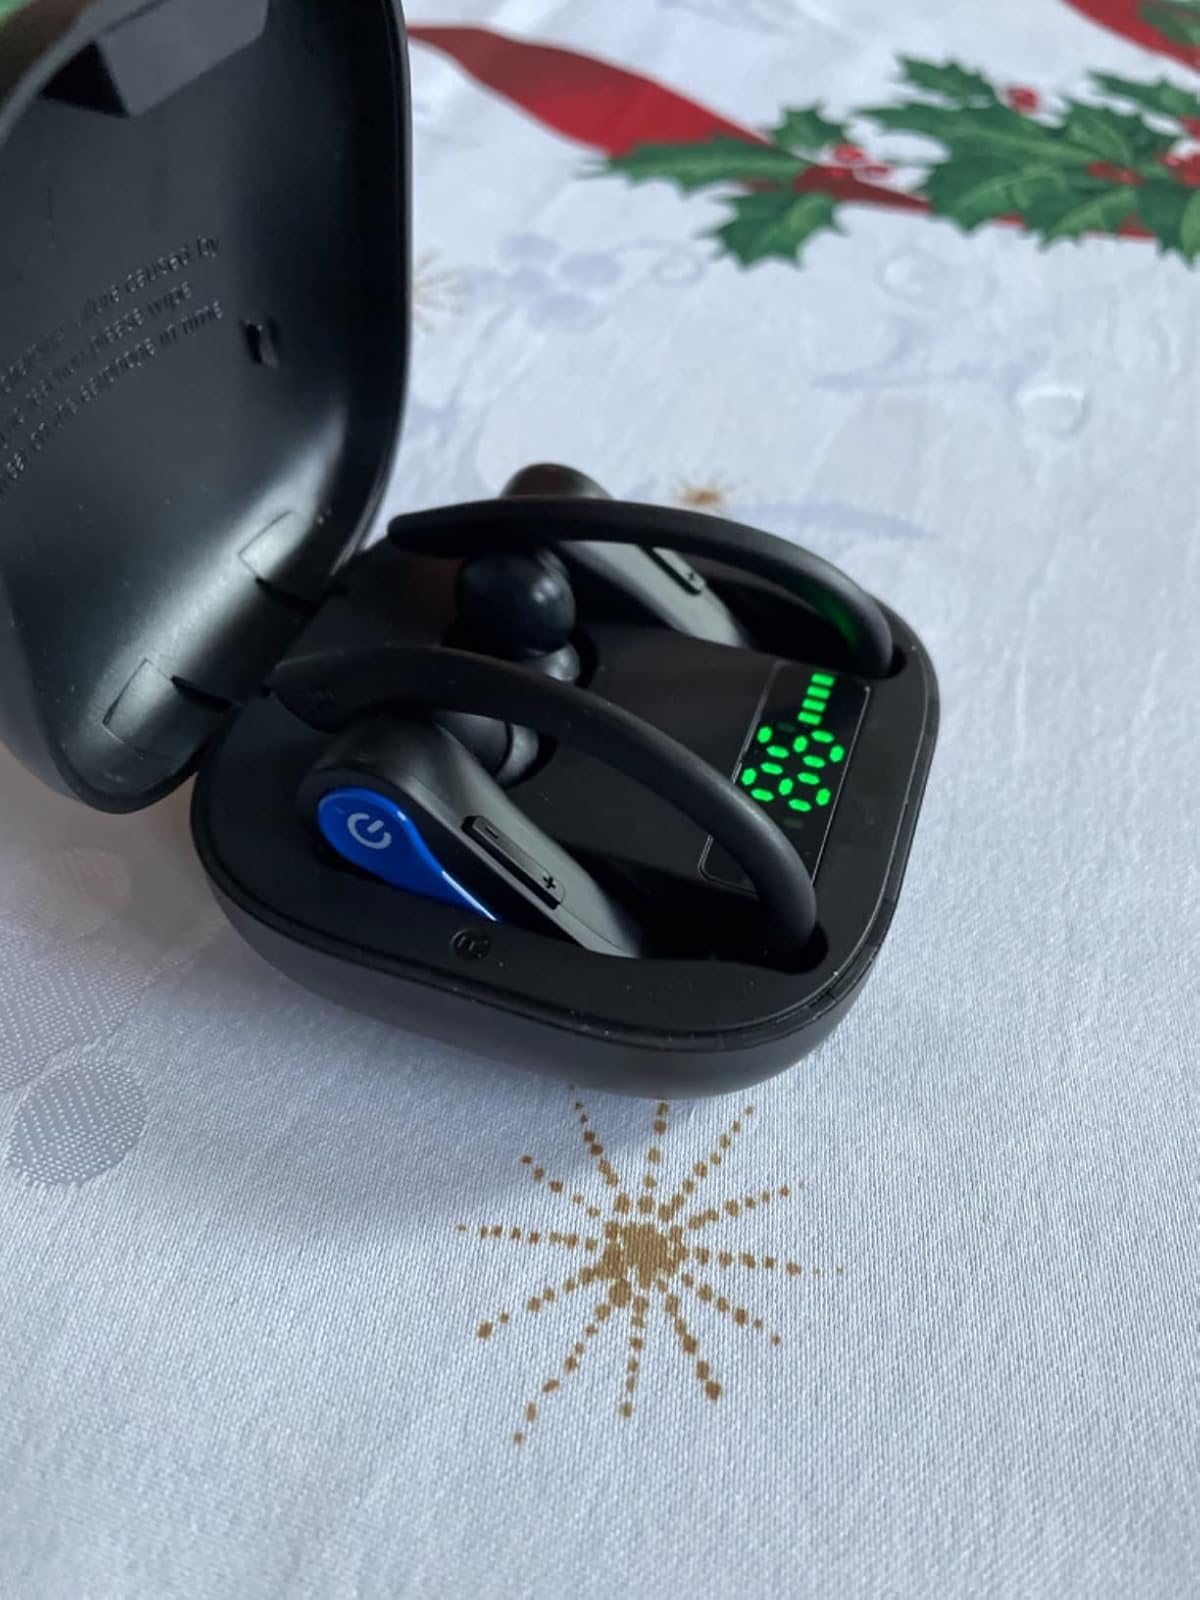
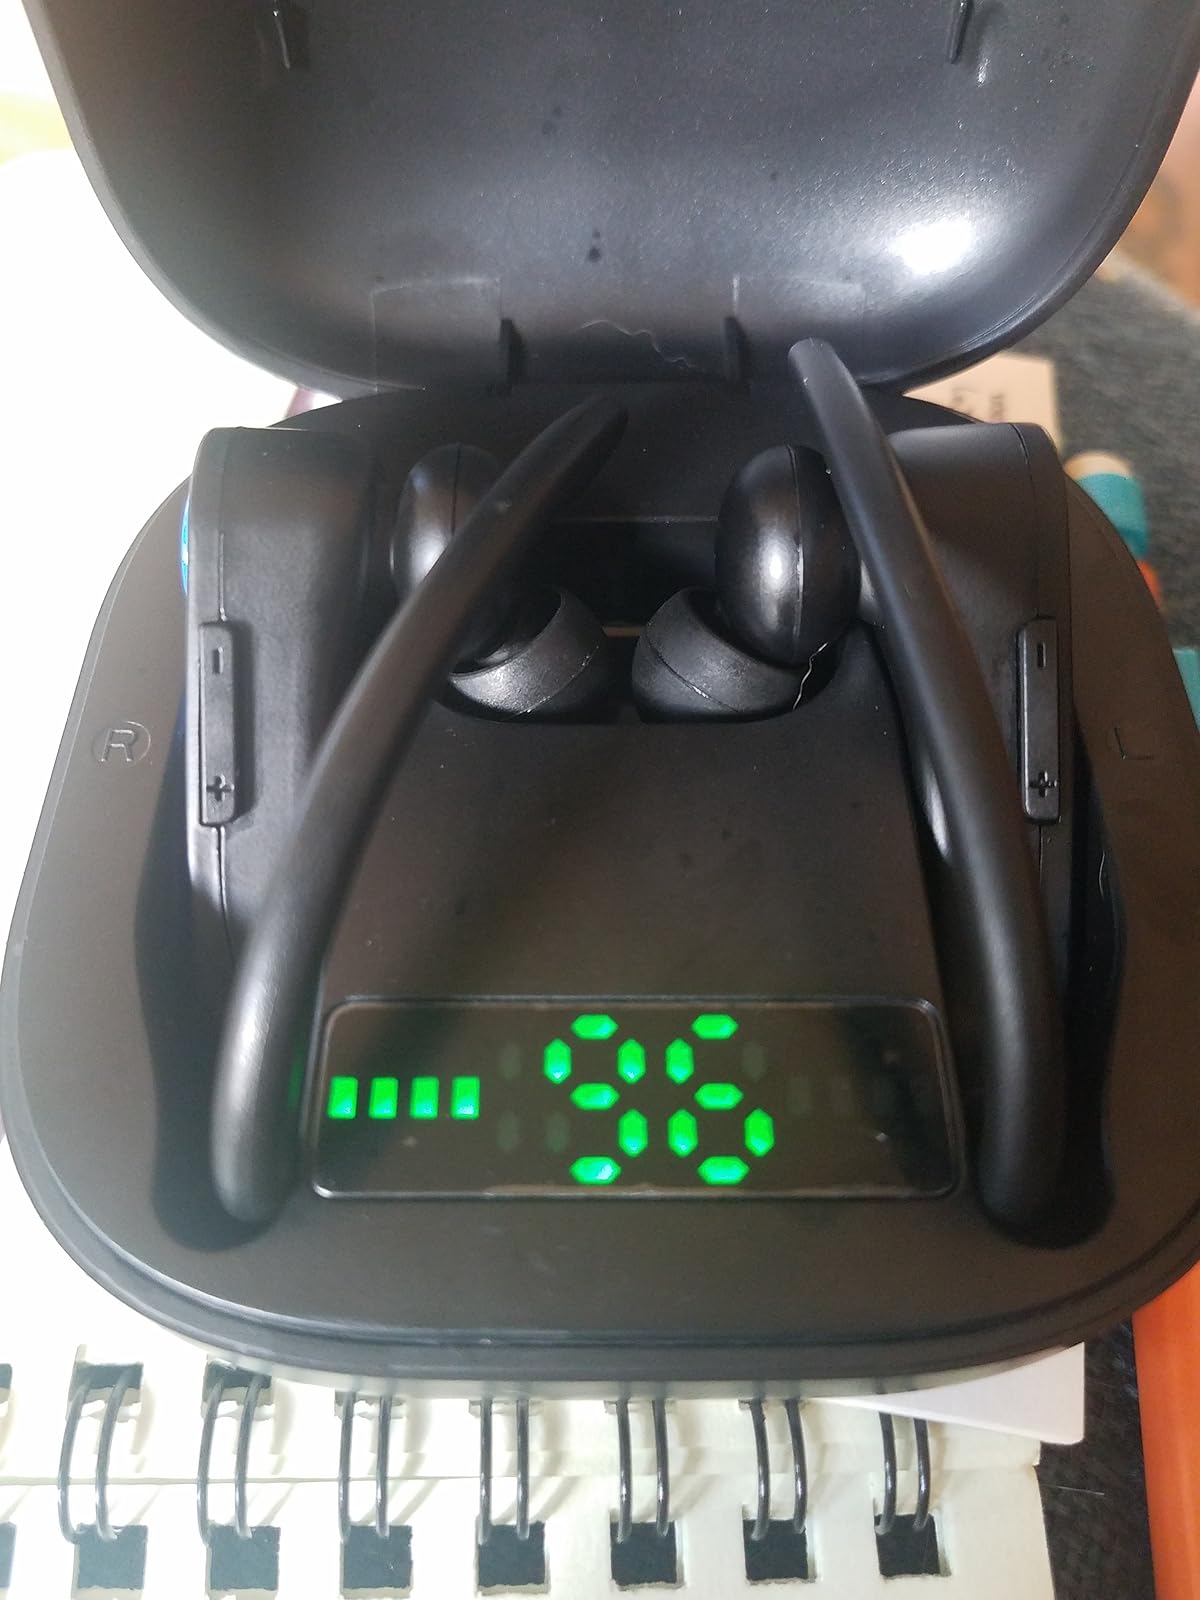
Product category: earbuds
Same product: yes